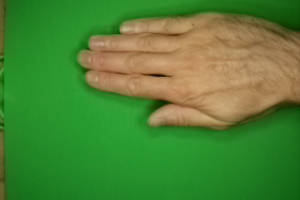
Label: paper